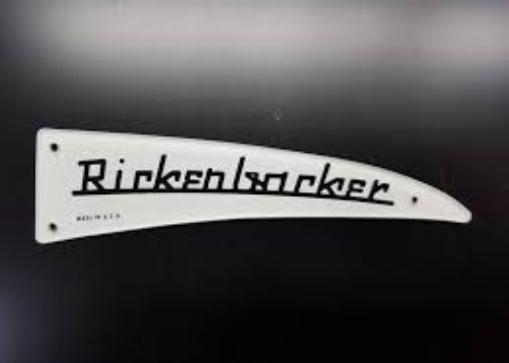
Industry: Electronic